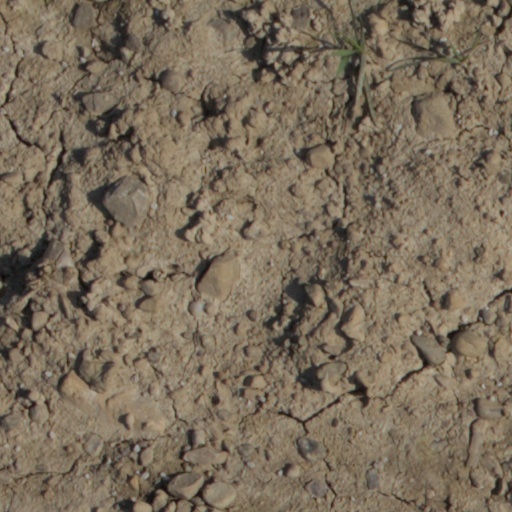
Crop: wheat